Gürtel case

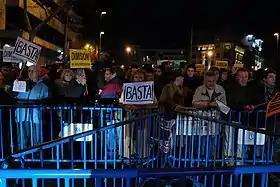
Demonstration in front of the People's Party headquarters protesting against the Barcenas affair (2 February 2013).

On 31 January, "El País" published facsimiles of handwritten accounts, allegedly from Barcenas' hand and detailing slush funds, which report a total of 250,000 euros illegally paid to former prime minister Mariano Rajoy. The alleged funds came mostly from private building construction companies, like FCC and OHL. This, if the allegations are confirmed, would raise additional questions around Spain's building boom. While the PP filed a defamation lawsuit against "El País" (which it subsequently dropped), it took no action against "El Mundo".